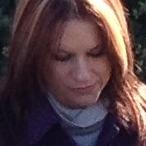
Age: 36